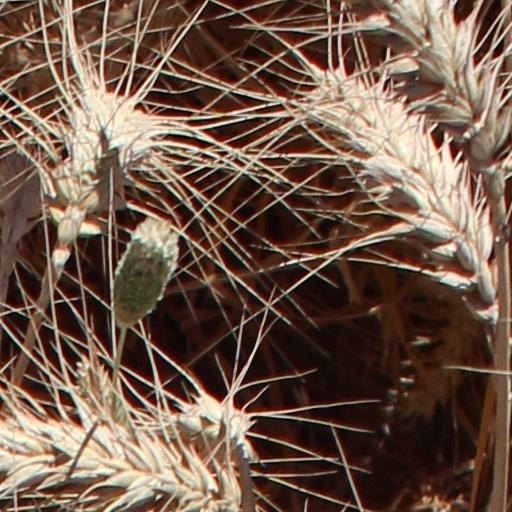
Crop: wheat